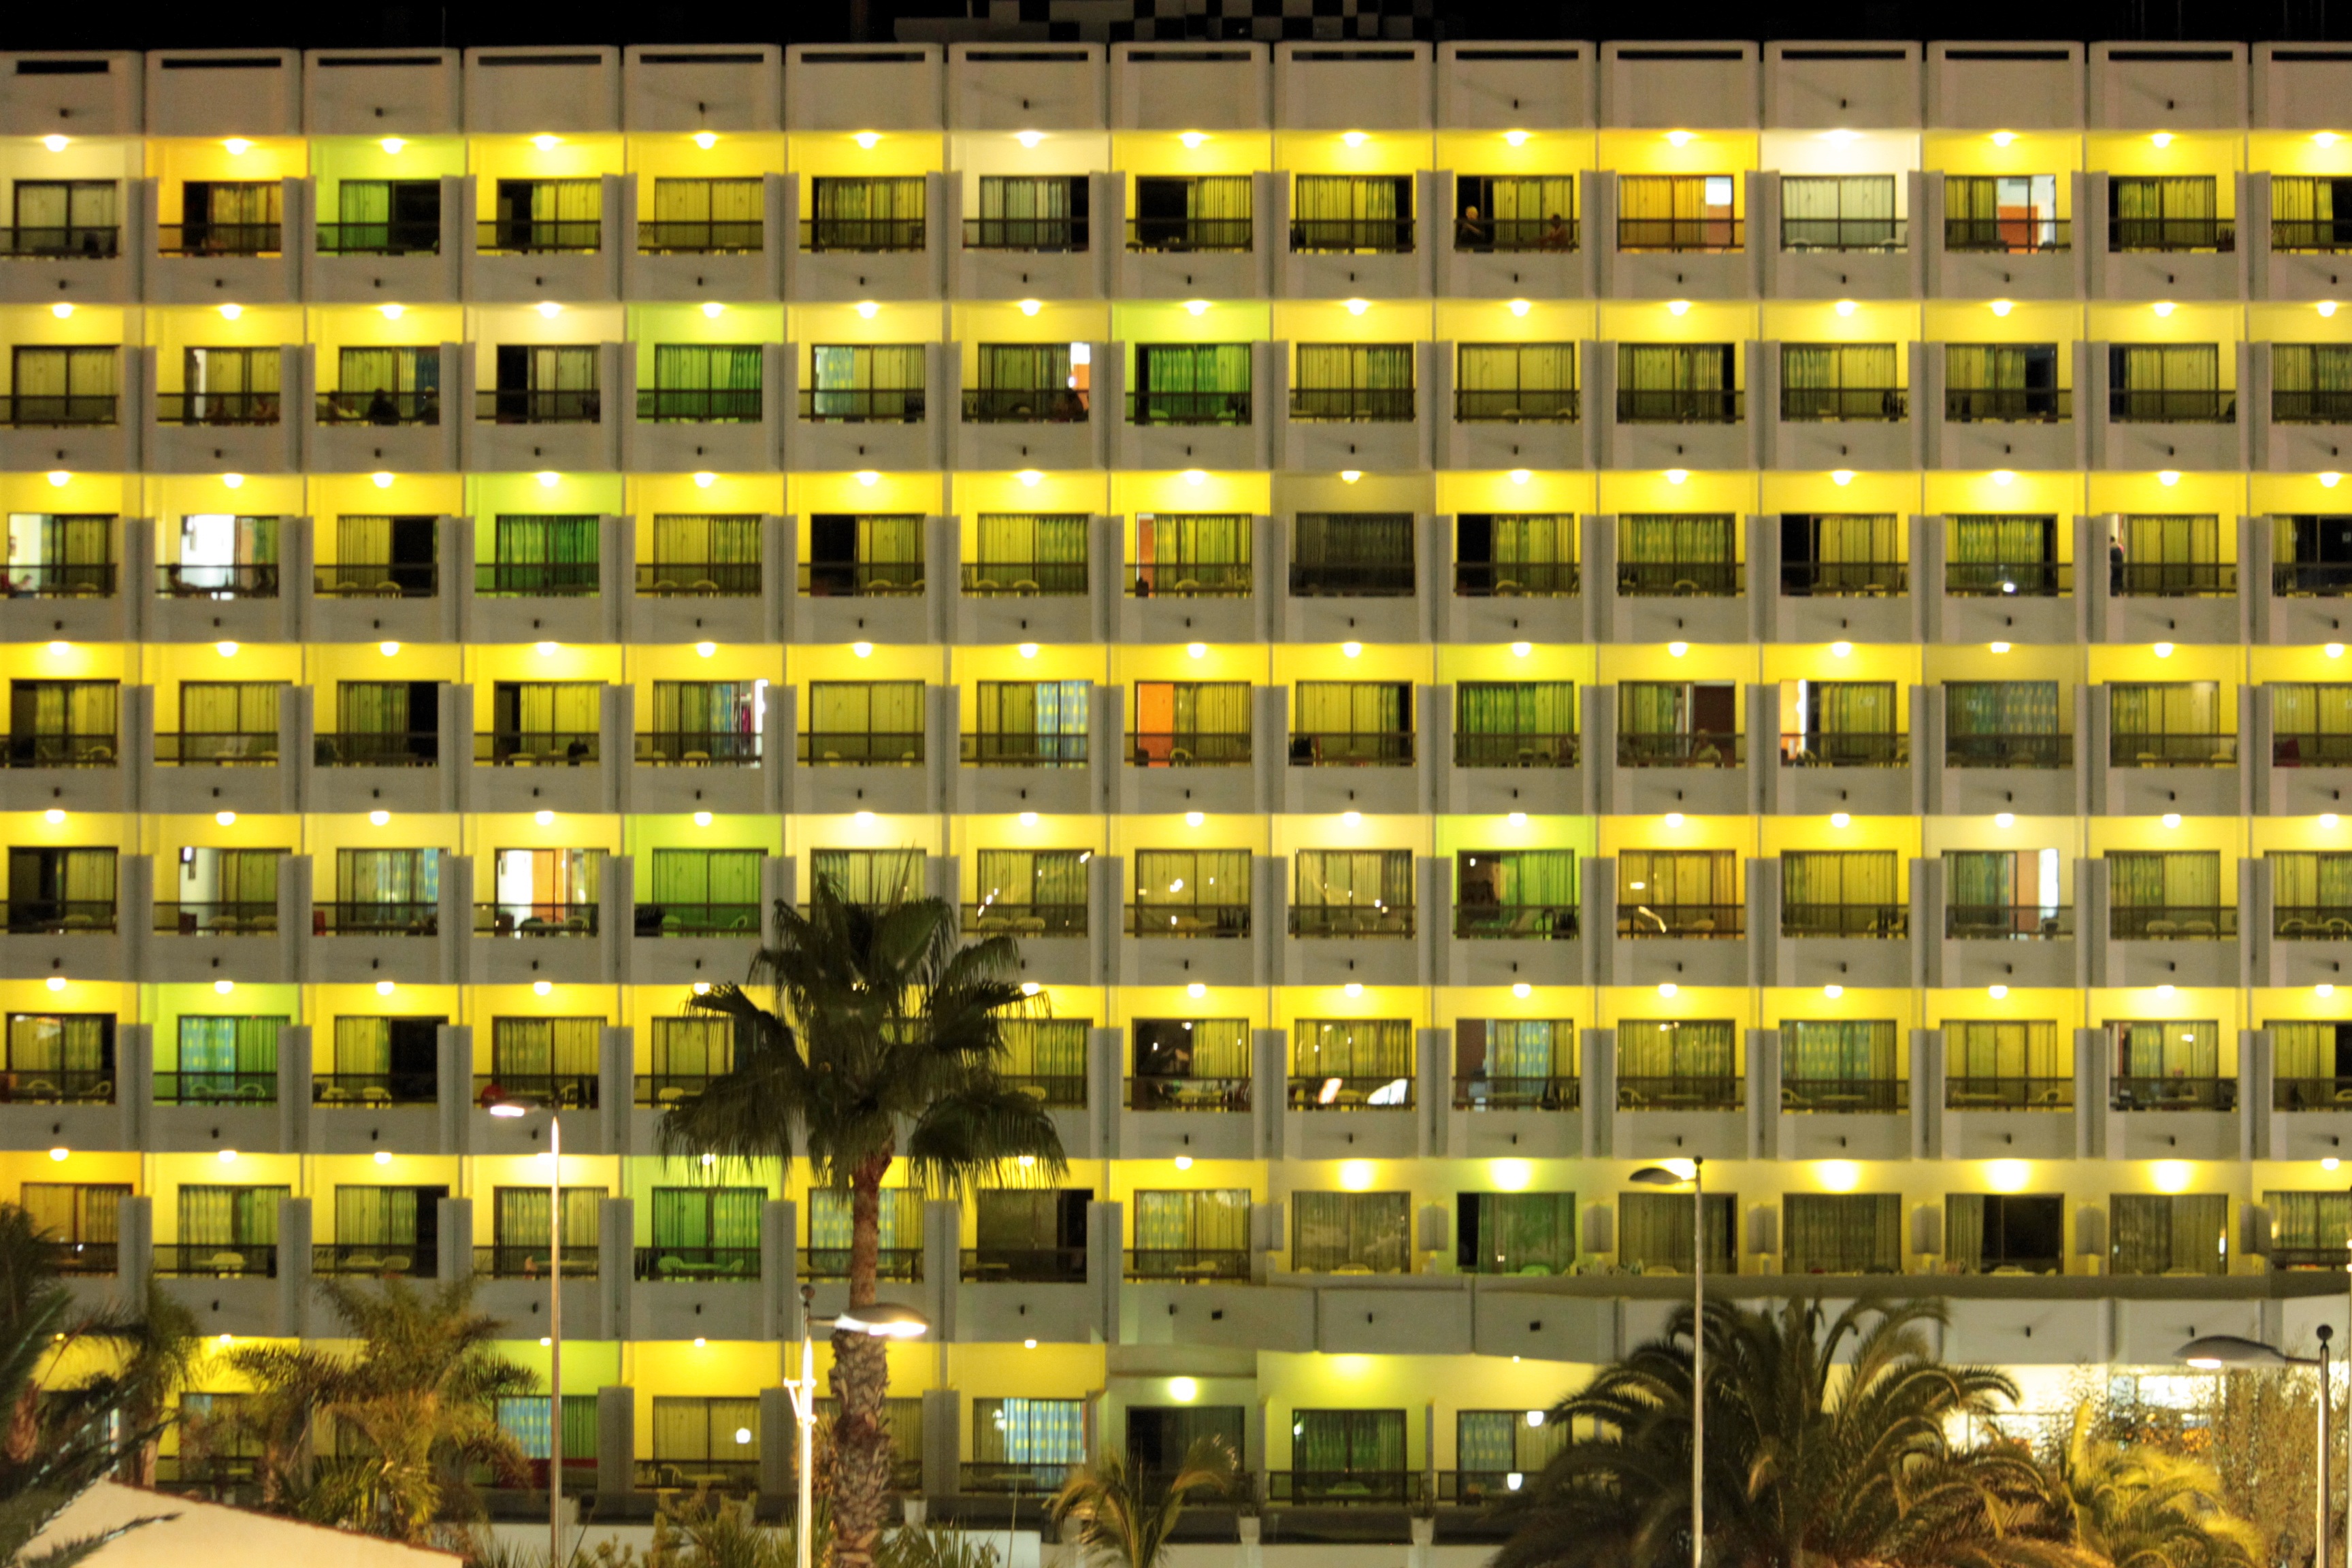
architecture, night, building, city, skyscraper, urban, cityscape, plaza, facade, hotel, retail, condominium, residential area